Reading Town F.C.

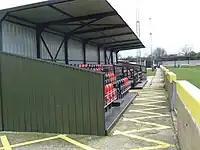
Scours Lane

The stadium has a capacity of 2,000, of which 162 is covered seating. The record attendance for a Reading Town game is 1,067 against AFC Wimbledon at Scours Lane on 3 May 2003.